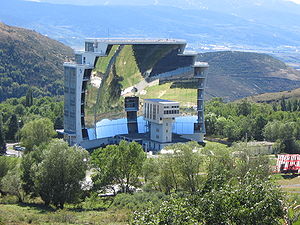
Tidslinje for solenergi / 1900-tallet
Solovnen ved Odeillo i Pyrenæerne. Se bilerne på p-pladsen til venstre, de giver en målestok for bygningens størrelse.
Liv laver den første fotosyntese for ca. 3.700 millioner år siden i æonen Prækambrium